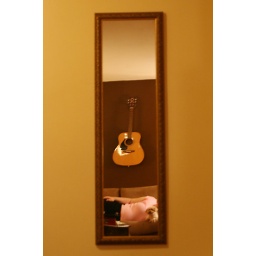
Me, laying on the couch in my living room, with my little dog, facing the full length mirror, reflecting the guitar on the wall.